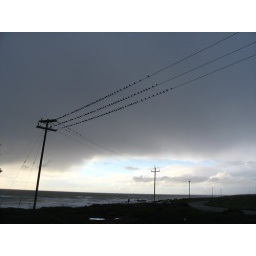
near pigeon point lighthouse